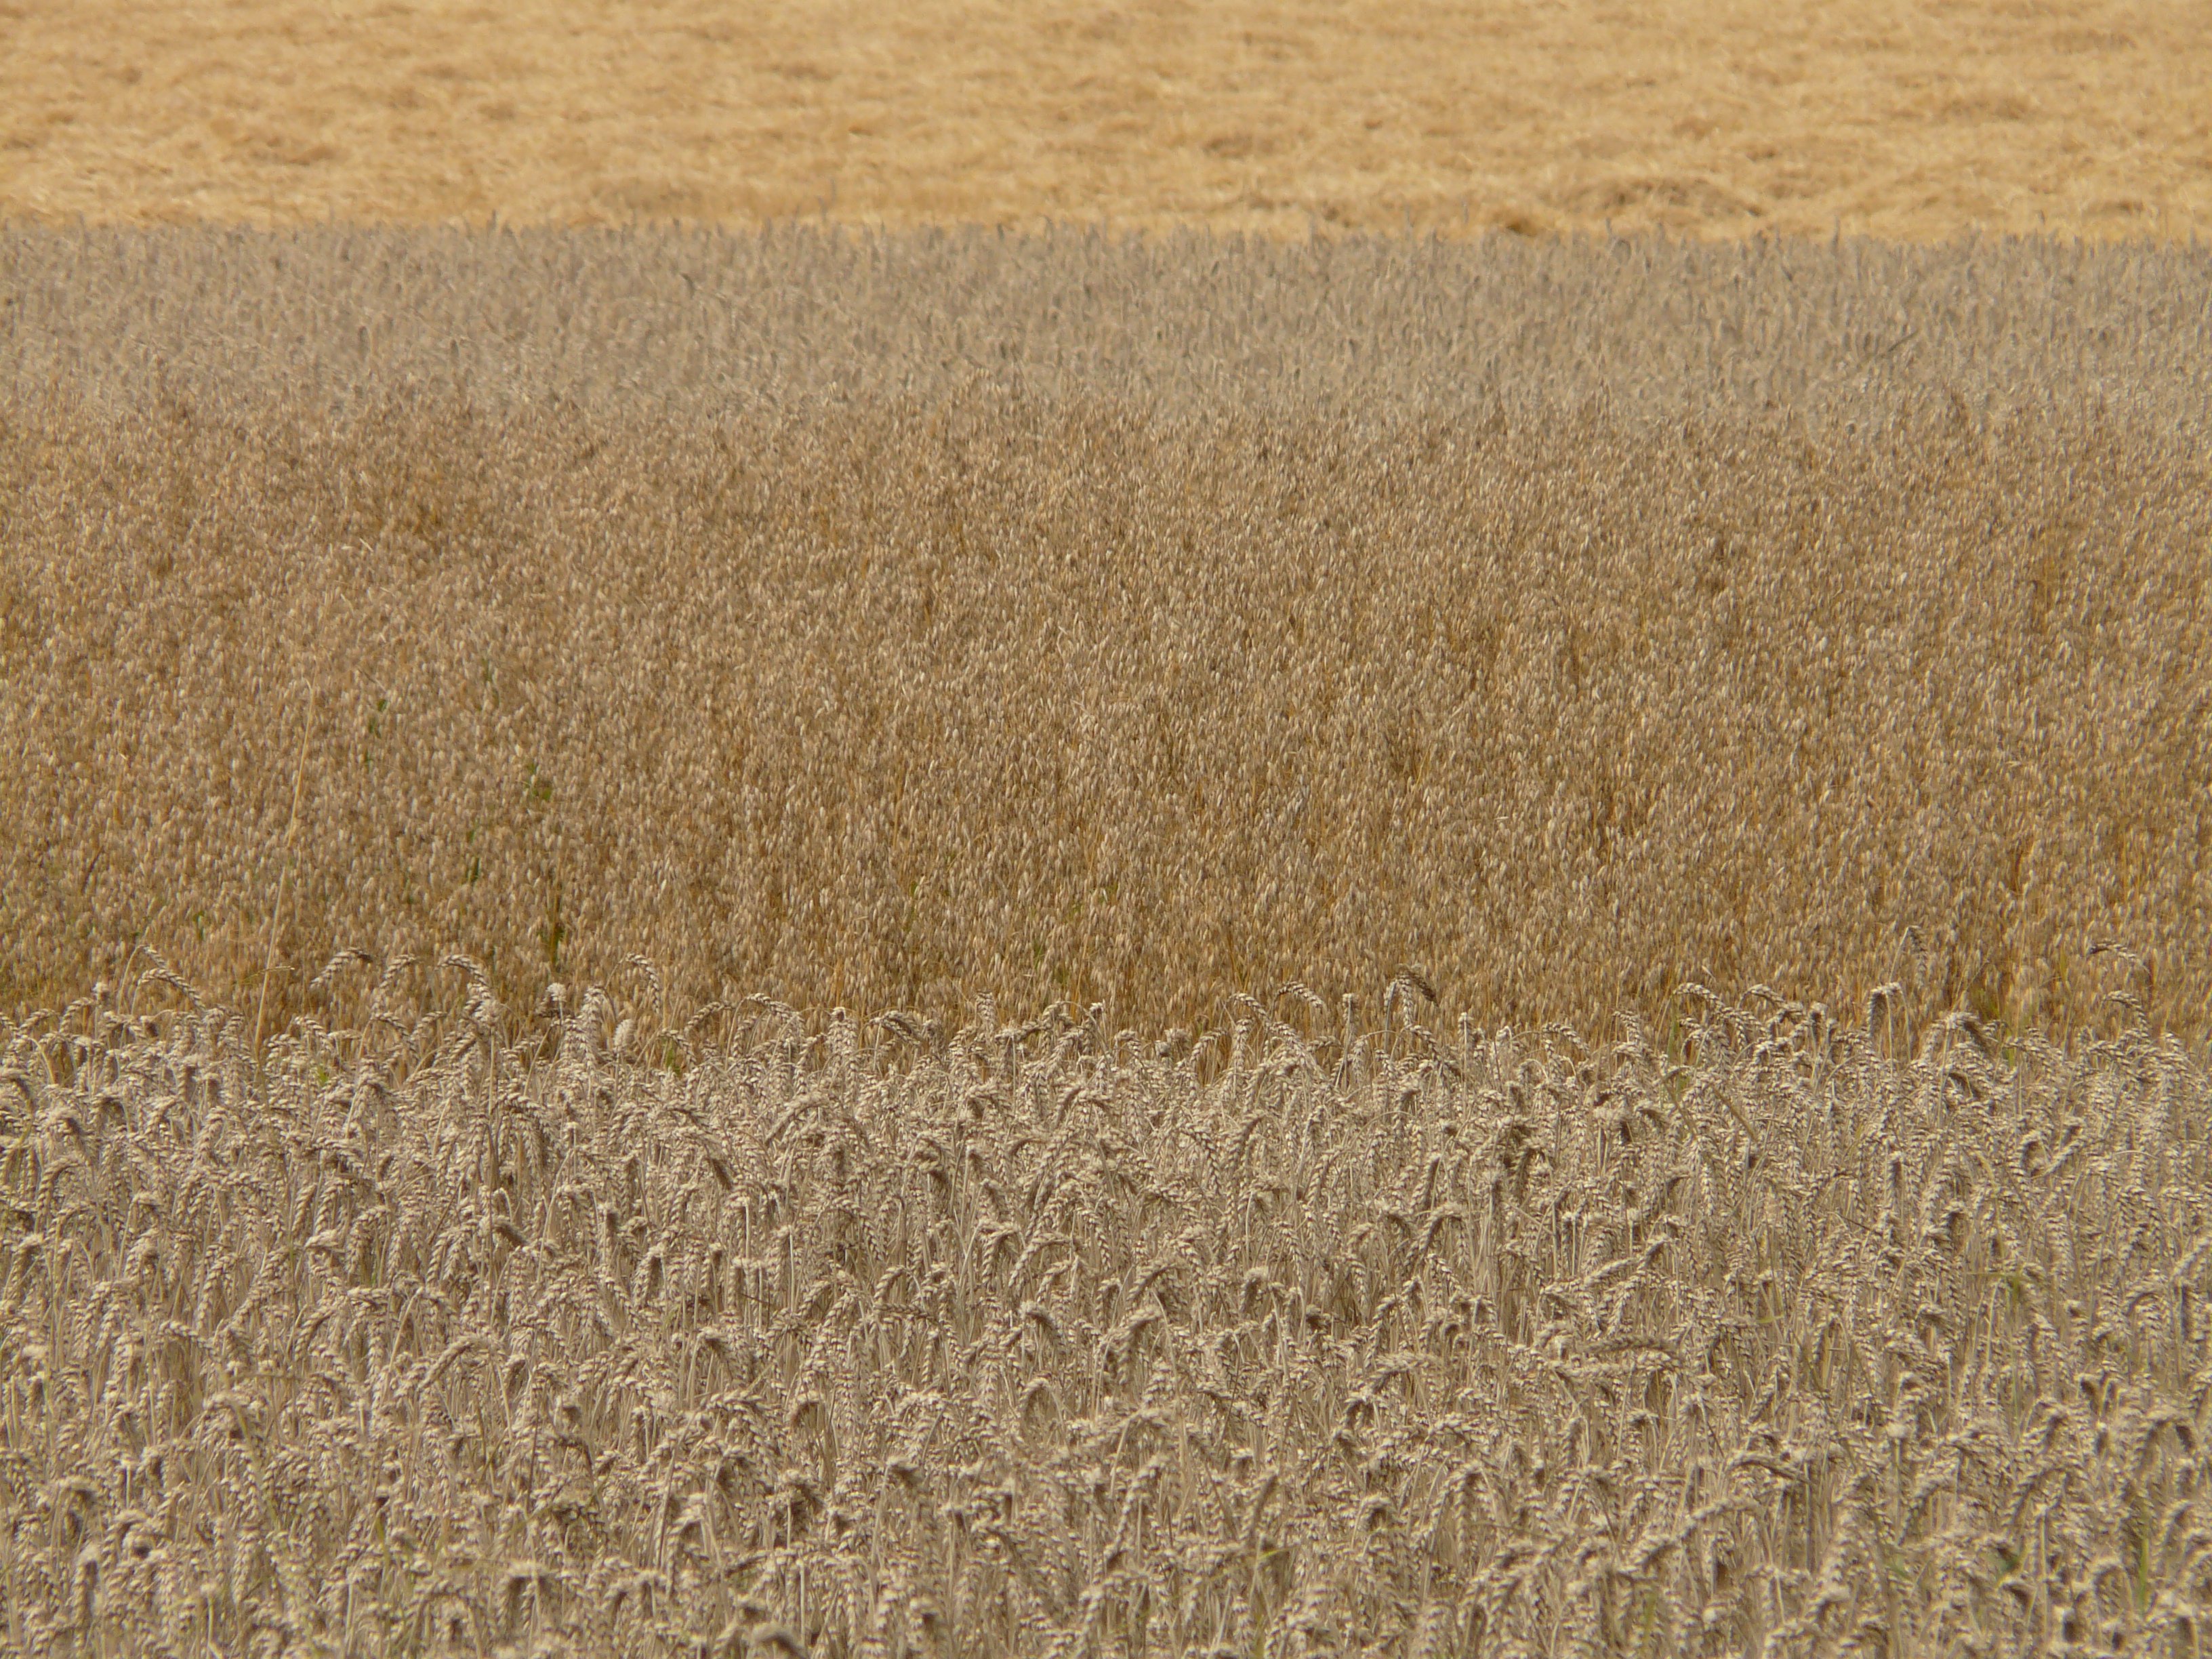
plant, field, wheat, grain, prairie, food, harvest, crop, soil, agriculture, plain, fields, grassland, straw, rye, cereals, flooring, flowering plant, grain fields, cereal fields, oats, commodity, grass family, land plant, food grain